Malini Kishor Sanghvi College of Commerce & Economics

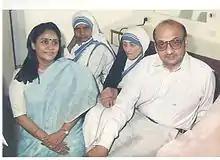
Mother Teresa and Ashwinbhai Mehta

Malini Kishor Sanghvi College of Commerce and Economics commenced in 1994 under Ritambhara Vishva Vidyapeeth with inspiration of former Chairperson Padma Bhushan Smt. Poornimaben Pakvasa, Didi of Dang Tribals. MKS is currently headed by President Shri Ashwinbhai Mehta, Managing Trustee Shri Umeshbhai Sanghvi and Executive Trustee Shri Apurvabhai Patel.